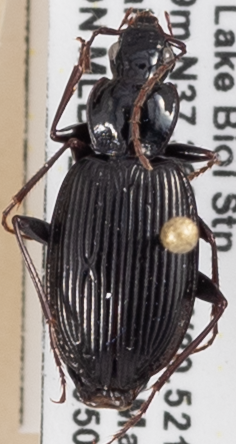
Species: Platynus decentis
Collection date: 2021-05-04
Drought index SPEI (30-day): -0.612
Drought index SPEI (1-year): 1.25
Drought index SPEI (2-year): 1.45